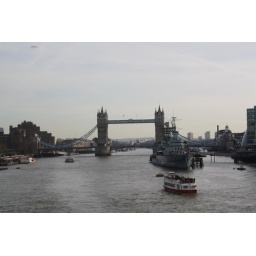
tower bridge in the distance